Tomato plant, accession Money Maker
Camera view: vertical (180 deg); turntable rotation: 330 degrees
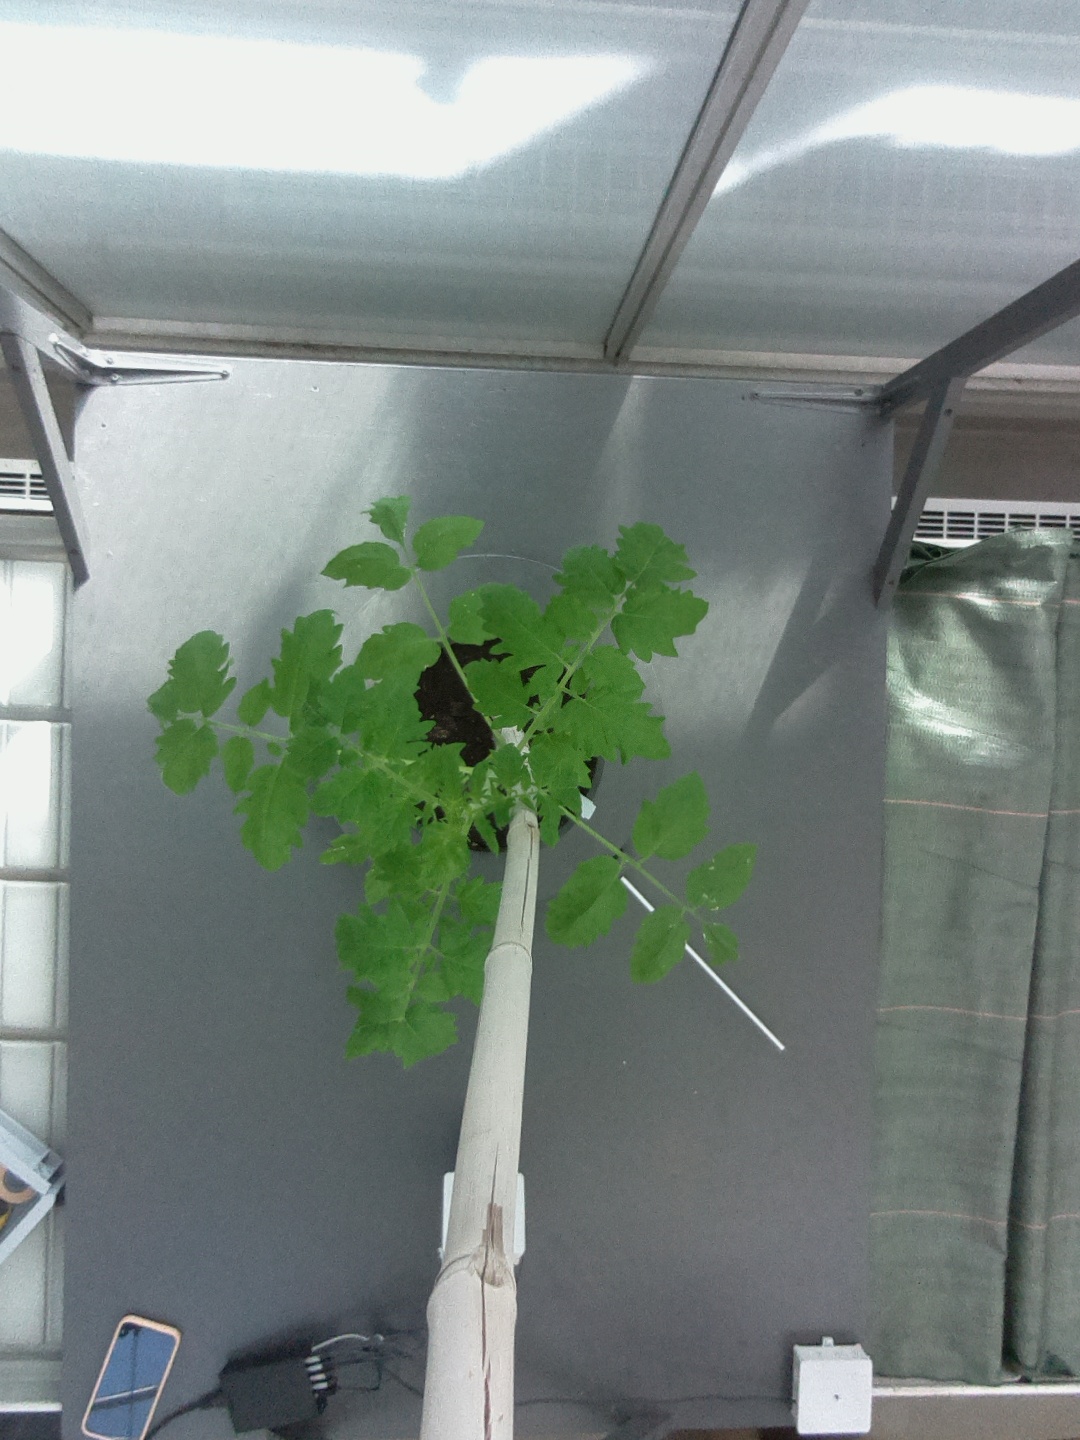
BBCH growth stage 14: 8 of true leaves visible